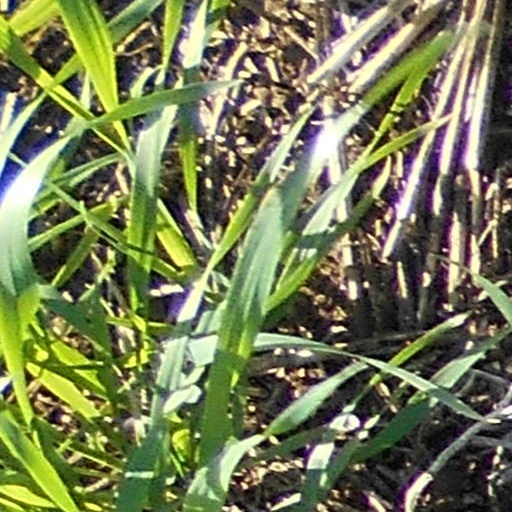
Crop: wheat